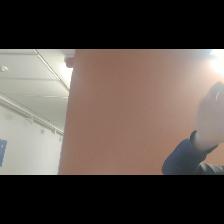
Label: Human